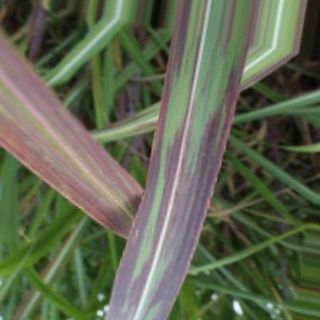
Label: sugarcane_bacterial_blight